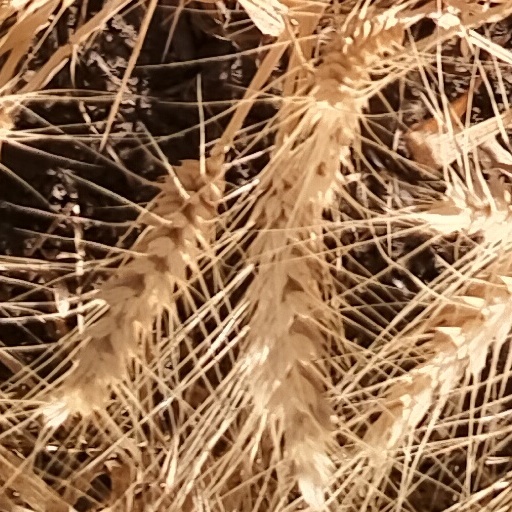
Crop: wheat